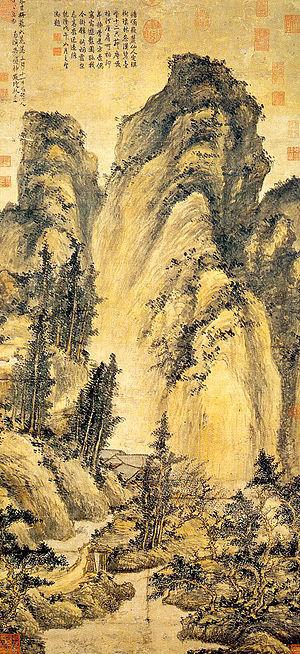
Fang Congyi ou Fang Ts'ong-I ou Fang Ts'ung-I, surnom : Wuyu, noms de pinceau : Fanghu, Jimmen Yuke, Bumang Doaren. Peintre chinois du XIVᵉ siècle, né à Guixi. Ses dates de naissance et de décès ne sont pas connues avec exactitude, elles se situent vers 1301 et après 1380 et il est actif dans la seconde moitié du XIVᵉ siècle.